Amis people

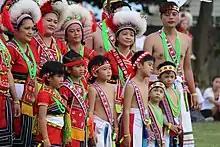

The Amis, also known as the Pangcah (which means 'people' and 'kinsmen'), are an indigenous Austronesian ethnic group native to Taiwan. They speak the Amis language, an Austronesian language, and are one of the sixteen officially recognized Taiwanese indigenous peoples. The traditional territory of the Amis includes the long, narrow valley between the Central Mountains and the Coastal Mountains (Huadong Valley), the Pacific coastal plain eastern to the Coastal Mountains and the Hengchun Peninsula.